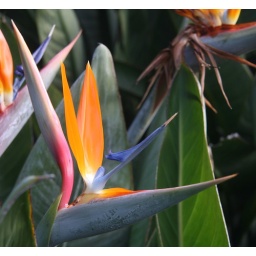
Bird of paradise plant near opera house